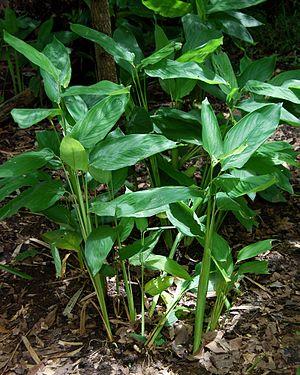
Maranta arundinacea, aussi appelée marante, dictame, herbe aux flèches ou arrow-root, est une plante de la famille des Marantaceae que l'on trouve principalement en Amérique tropicale.